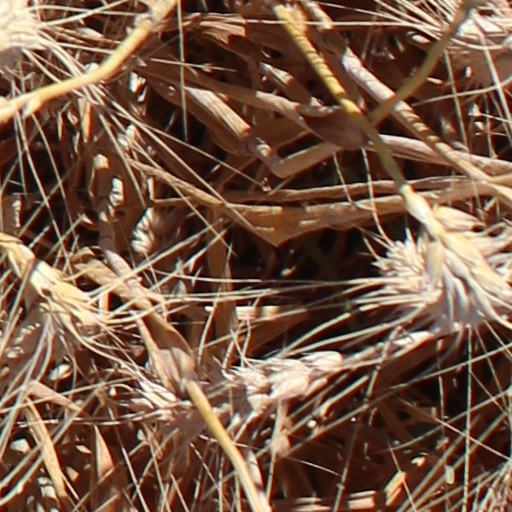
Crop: wheat